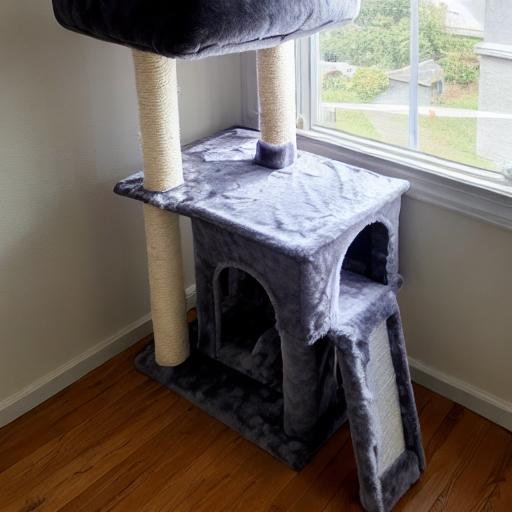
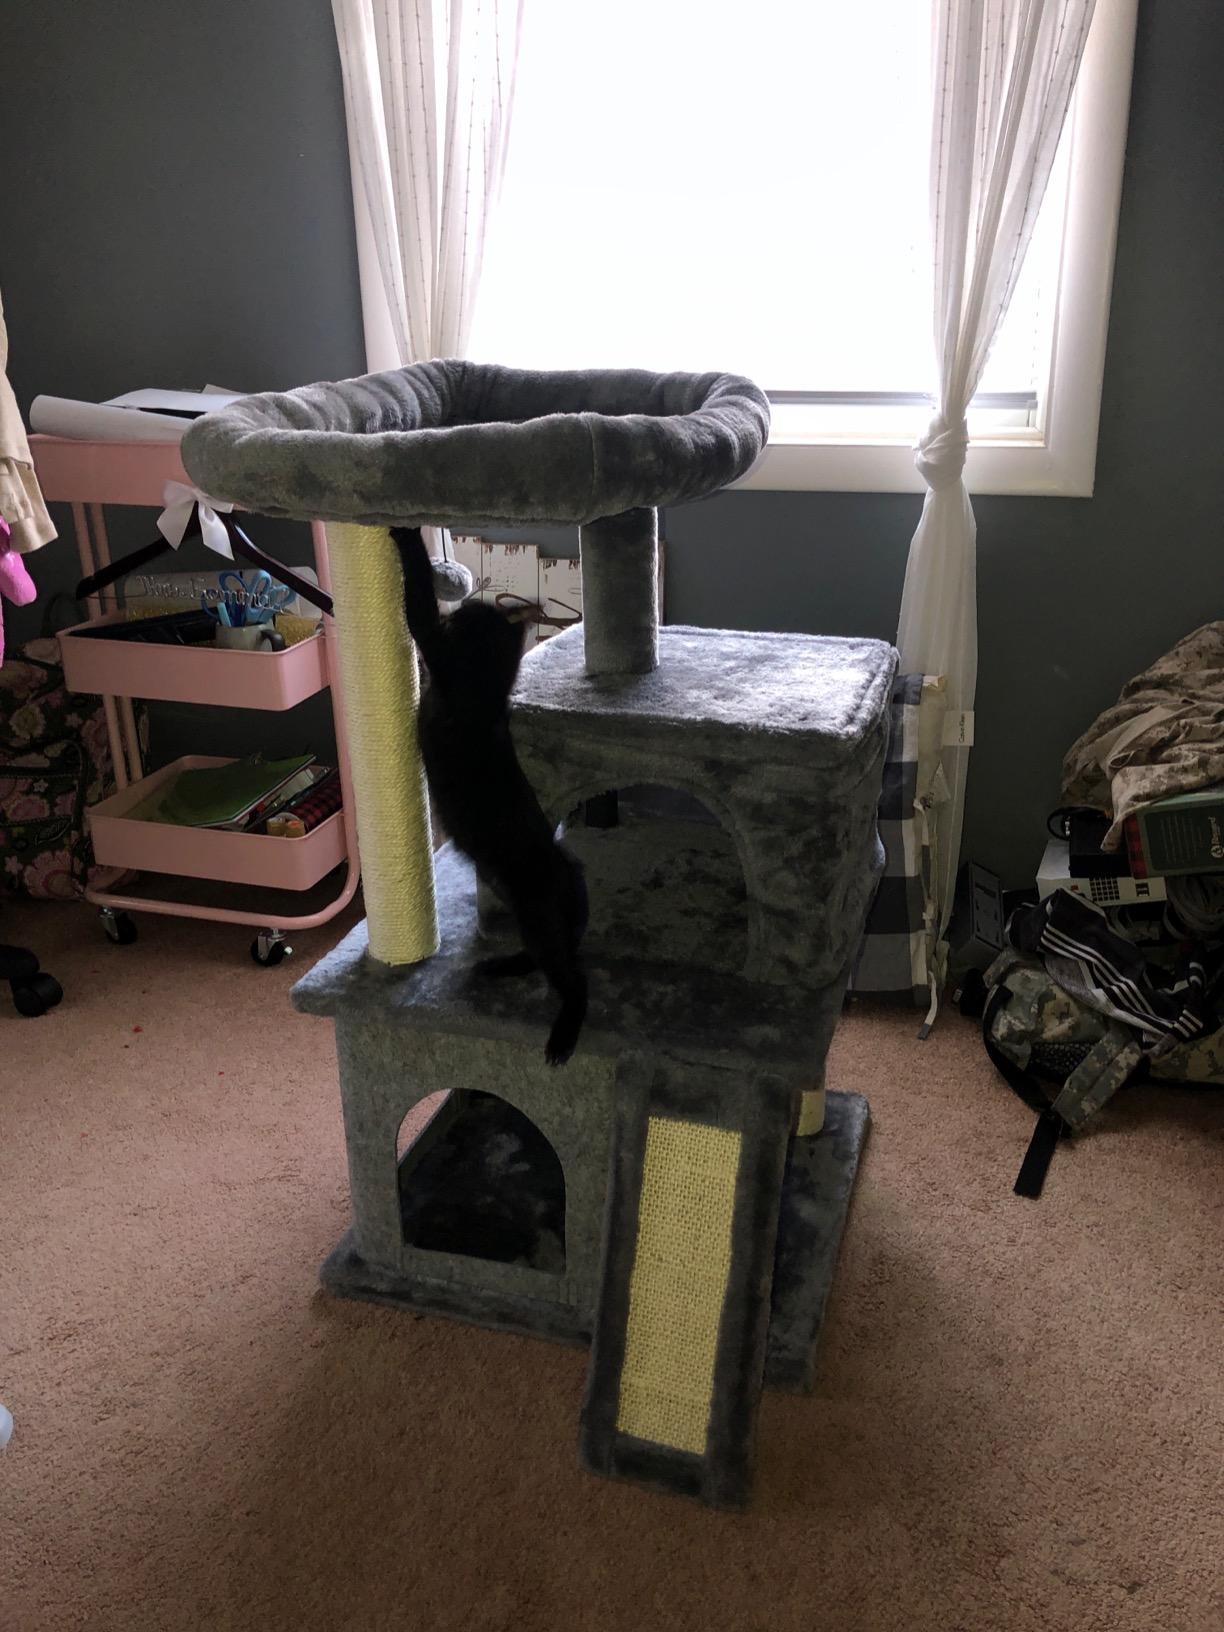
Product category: items_cat tree
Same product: no